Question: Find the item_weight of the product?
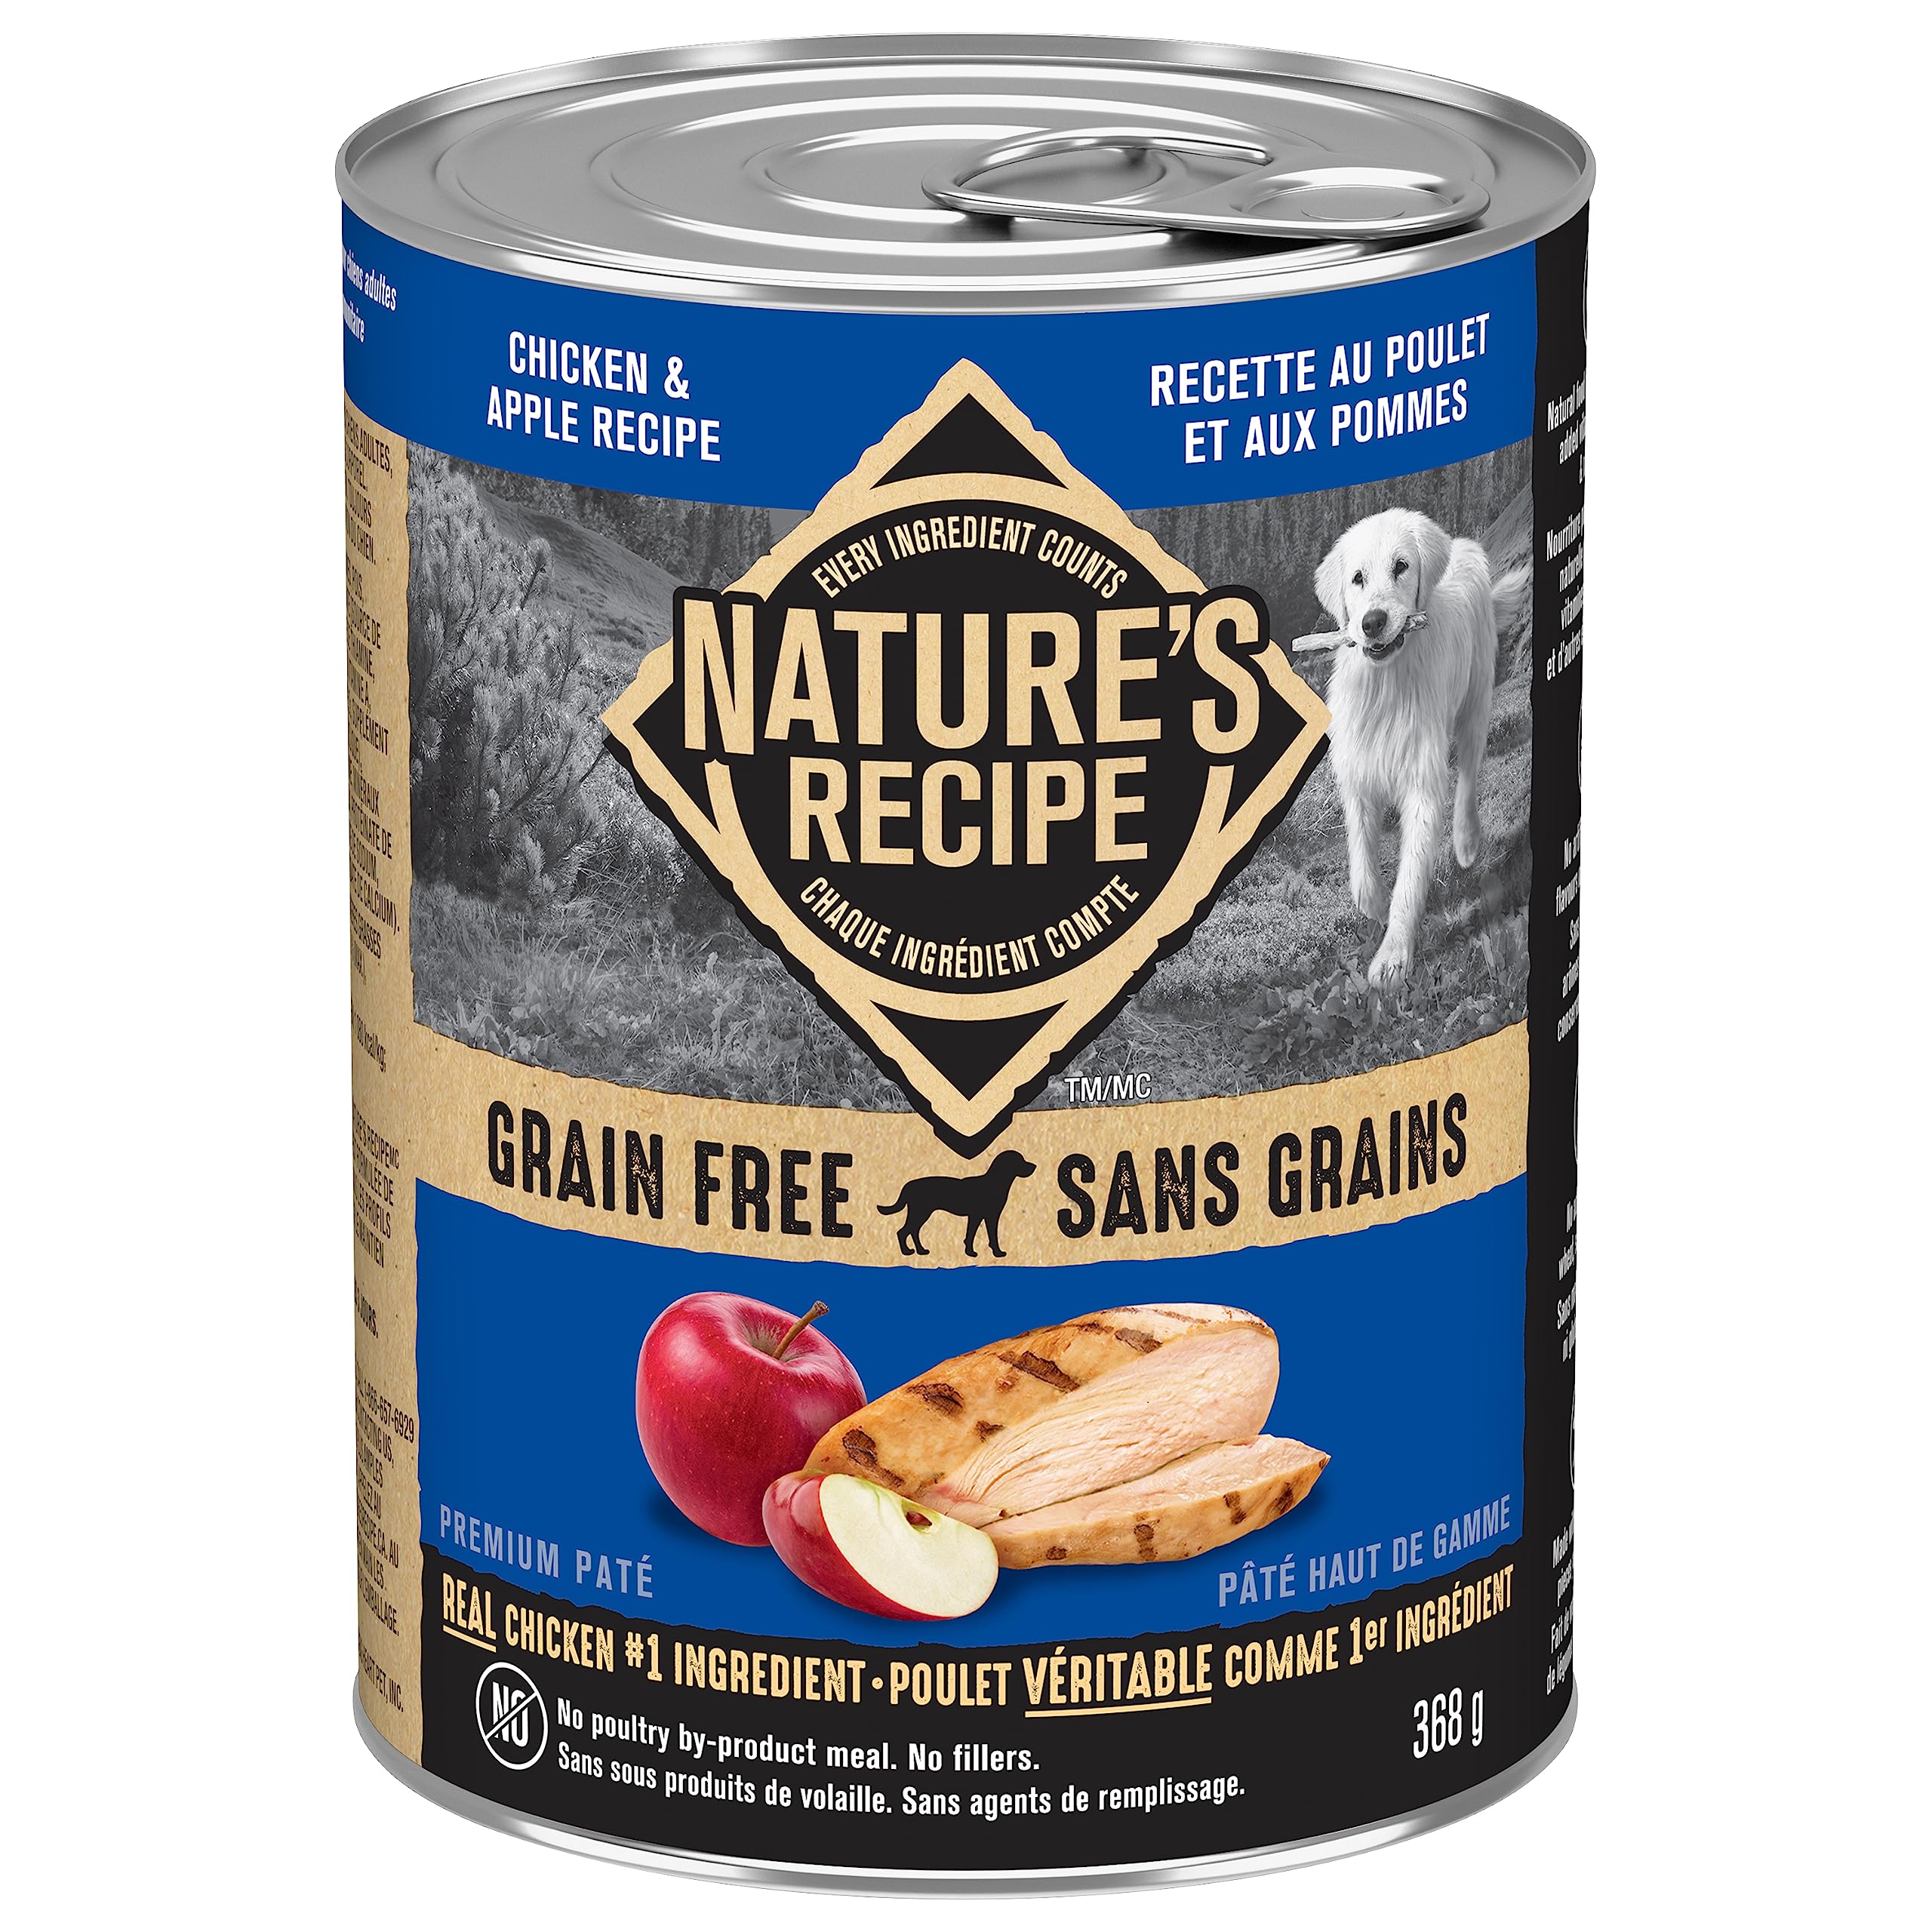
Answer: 368.0 gram